Carl Gustaf Emil Mannerheim

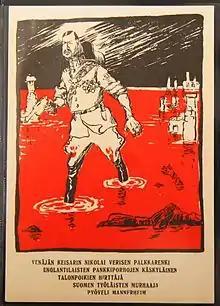
"Mannerheim the Executioner" ("Pyöveli-Mannerheim"); the caricature of Mannerheim from 1940 as part of communist and socialist propaganda is strong evidence of how Mannerheim heavily divided opinions, especially in the aftermath of the Civil War.

In December 1917, Finland declared independence from Russia, now ruled by the Bolsheviks who had overthrown the Provisional Government in the October Revolution. The Bolsheviks accepted the secession for a variety of reasons, mostly because they could not control Finland; also, they hoped they could inspire a communist revolution there modeled after the Russian one. The Finnish parliament appointed P. E. Svinhufvud to lead the newly independent grand duchy's interregnum government. In January 1918, a military committee was charged with bolstering the Finnish army, then not much more than some locally organised White Guards. Mannerheim was appointed to the committee, but soon resigned to protest its indecision. On 13 January, he was given command of the army. He had only 24,000 newly enlisted, mostly untrained men. The Finnish Red Guard, led by communist leader Kullervo Manner and backed by Soviet Russia, had 30,000 men; and there were 70,000 Red Russian troops in Finland. Mannerheim's army was financed by a fifteen million mark line of credit provided by the bankers. His raw recruits had few arms. Nonetheless, he marched them to Vaasa, which was garrisoned by 42,500 Red Russians. He surrounded the Russian garrison with a mass of men; the defenders could not see that only the front rank was armed, so they surrendered, providing badly needed arms. Further weapons were purchased from Germany. Eighty-four Swedish officers and 200 Swedish NCOs served in the Finnish Civil War (or "War of Liberty", as it was known among the "Whites"). Other officers were Finns who had been trained by the Germans as a Jäger Battalion. In March 1918 they were aided by German troops landing in Finland and occupying Helsinki.